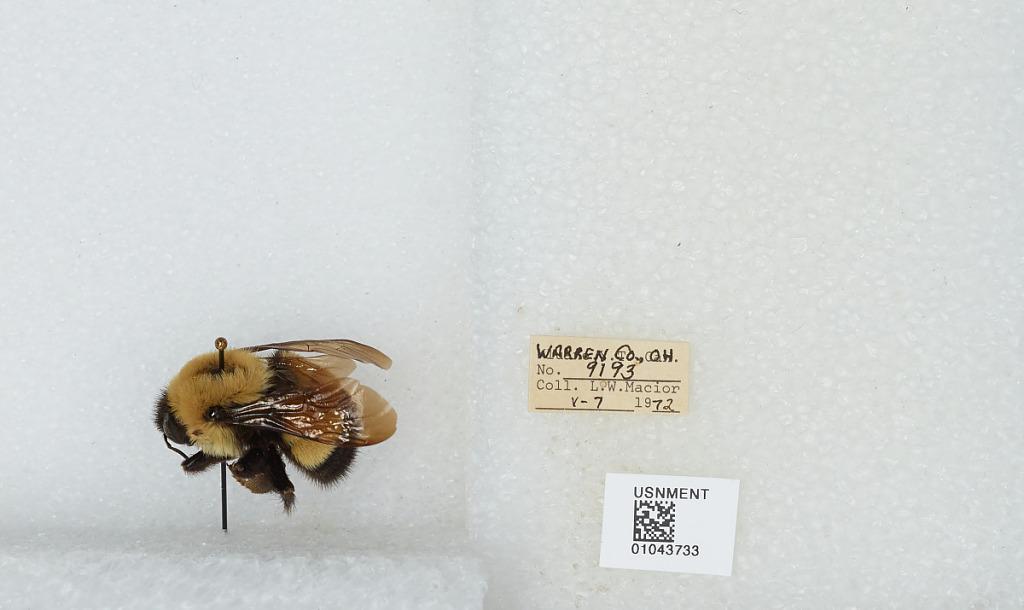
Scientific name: Bombus (Bombus) affinis Cresson
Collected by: L. Macior
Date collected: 1972-5-7
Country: United States
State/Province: Ohio
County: Warren
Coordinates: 39.4242, -84.1856